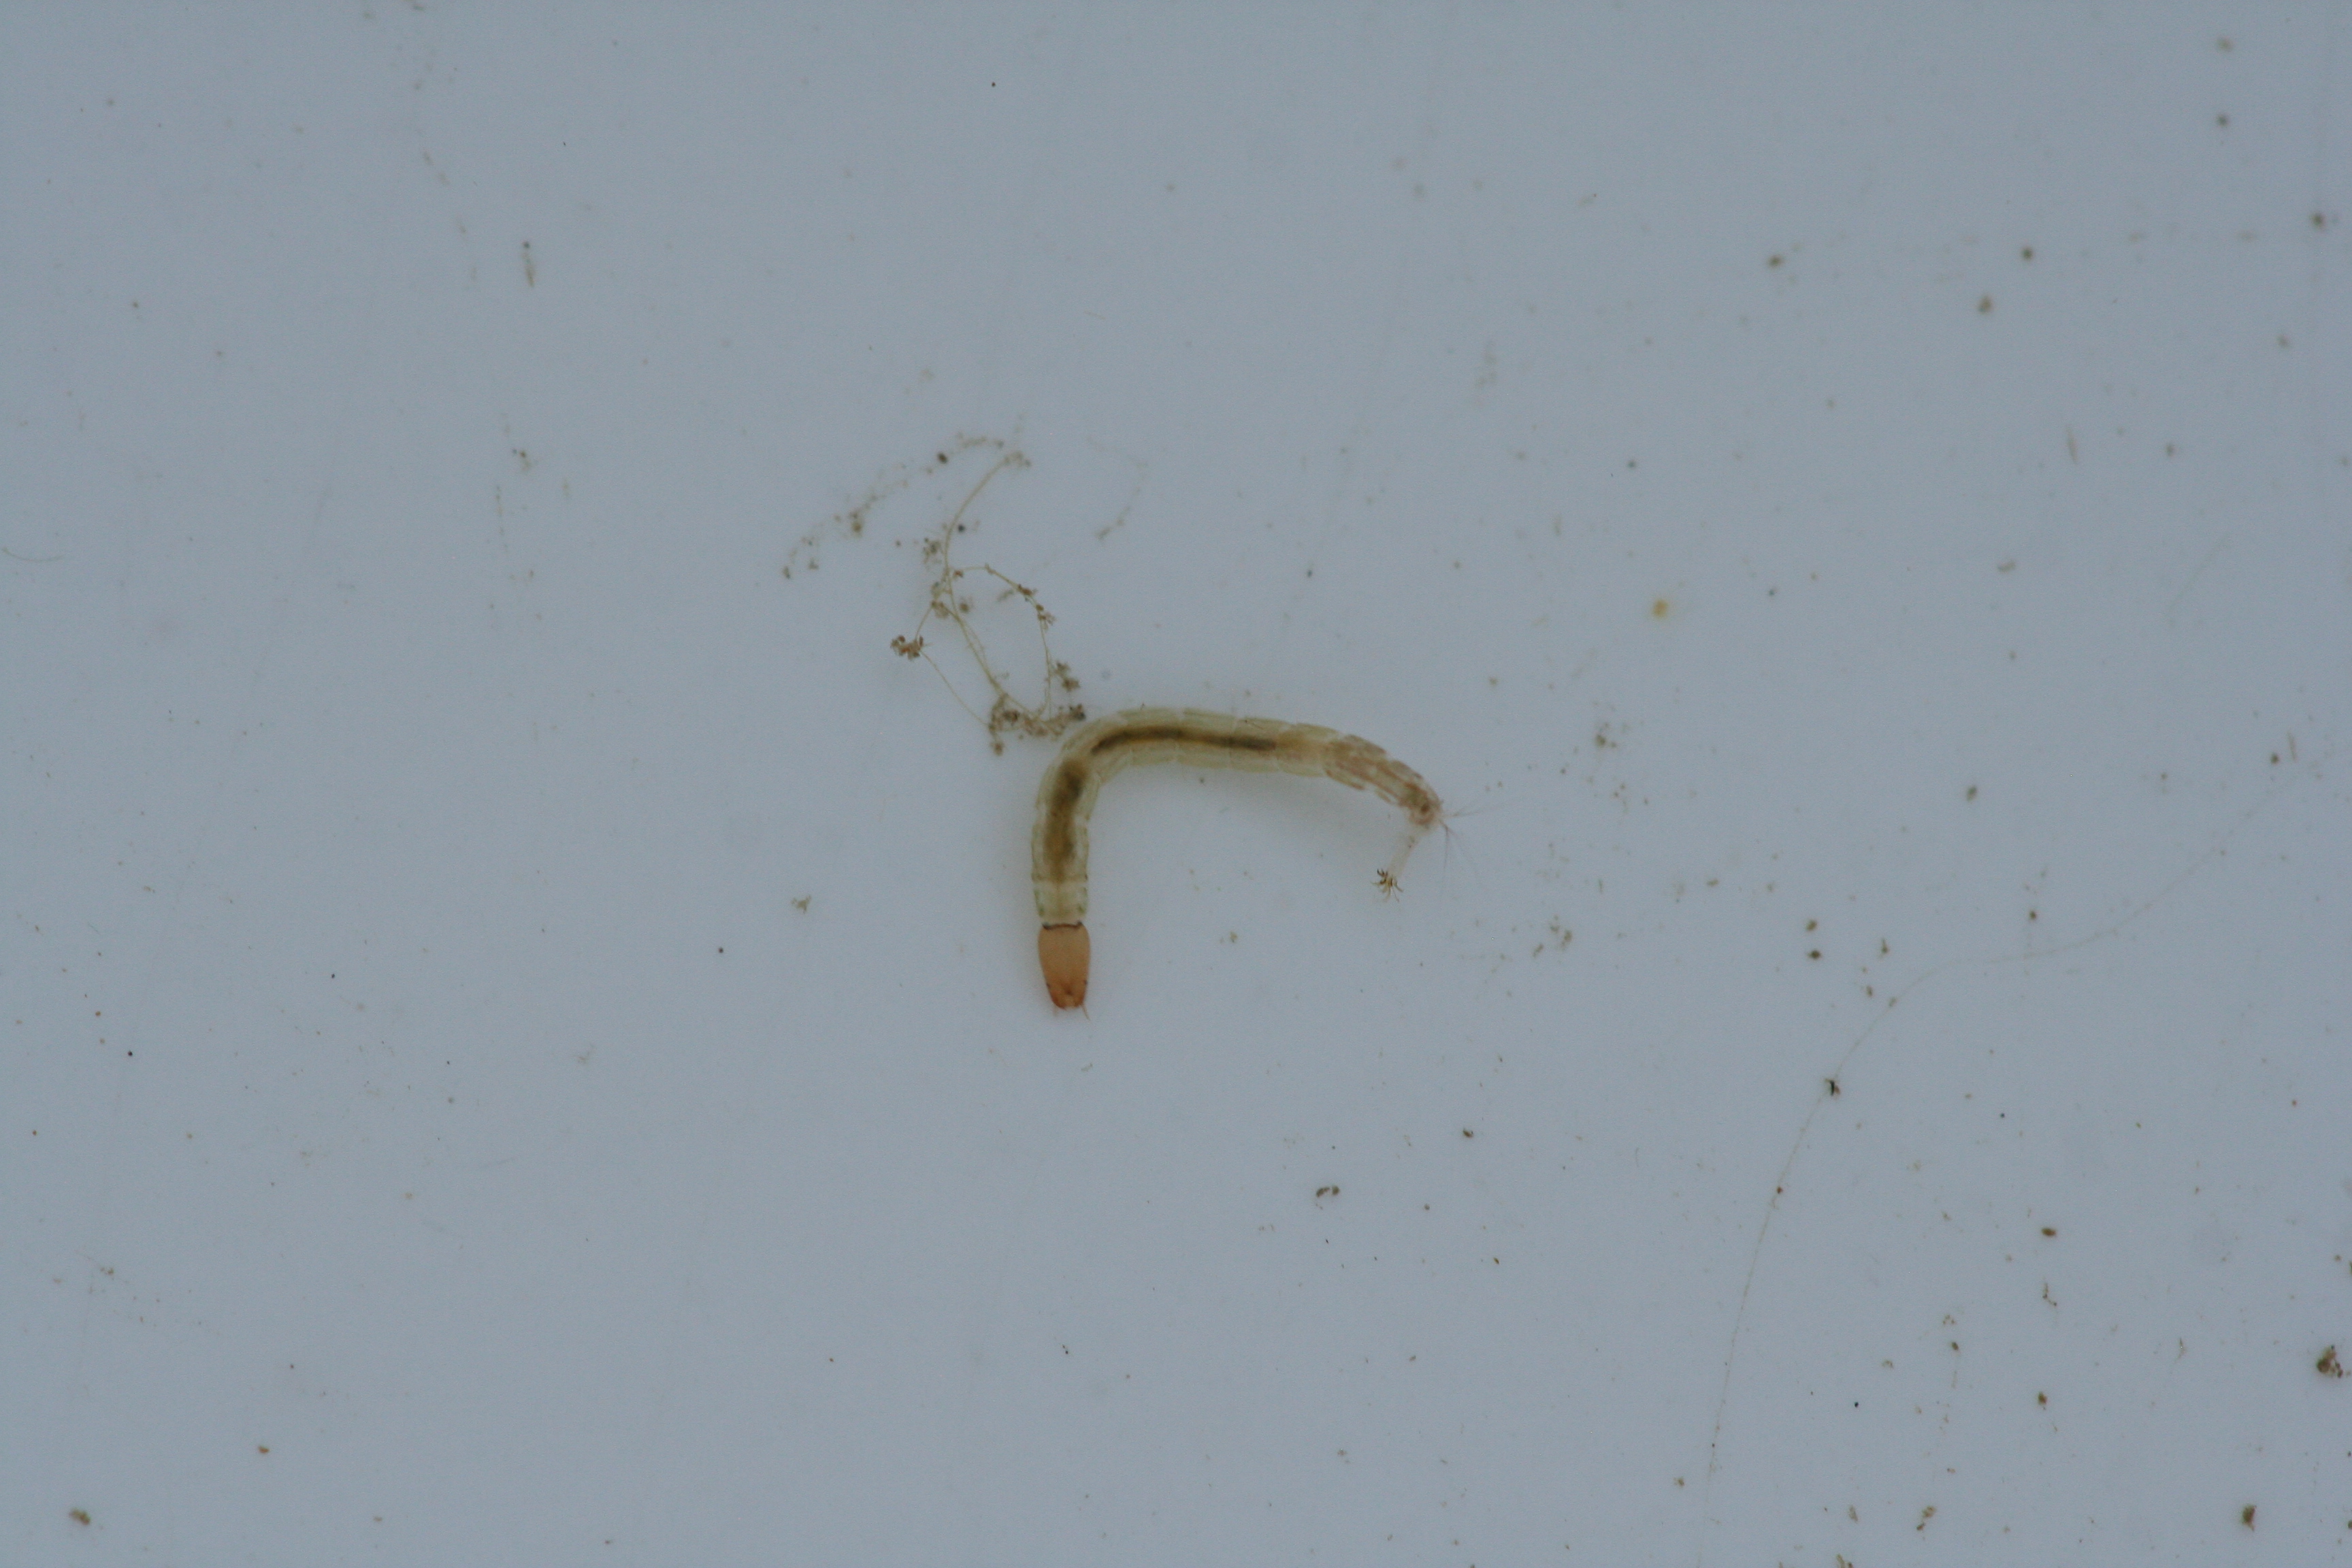
Macroinvertebrate group: true_flies